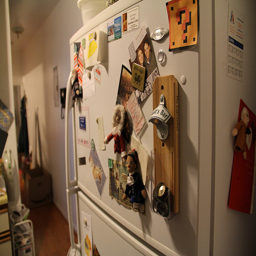
A couple of different types of magnets on a fridge.
There are many items, including a bottle opener on the refrigerator.
A refrigerator is shown with many magnets on it.
A refrigerator freezer with magnets and pictures on the freezer door.
A close up of a refrigerator with several magnets.